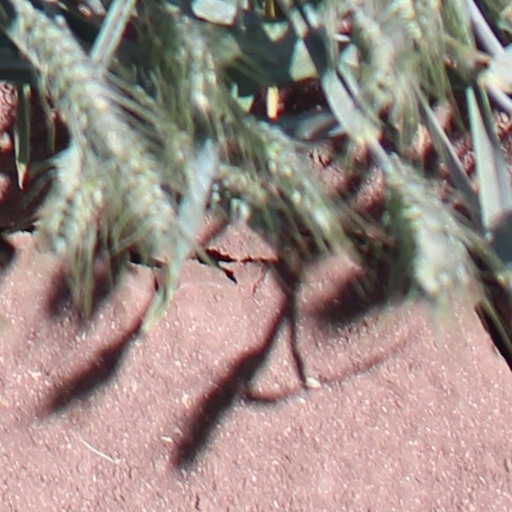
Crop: wheat